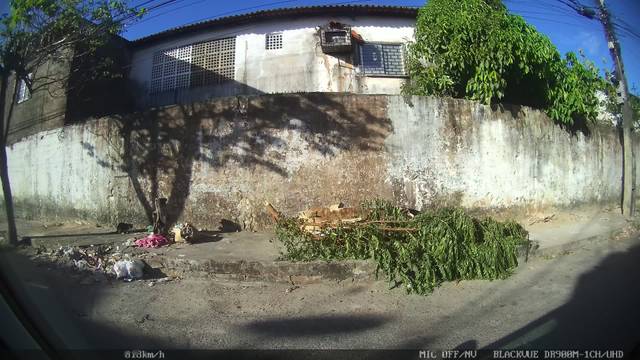
Region: Brazil
Coordinates: -3.712, -38.55